Lawrence Gahagan

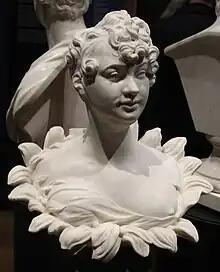
Bust of Mary Anne Clarke by Gahagan, National Portrait Gallery, London

On 7 June 1762 at St Pancras Old Church he married Phoebe Hunter (born 1741). They had at least ten children, several of which (both male and female) became sculptors.